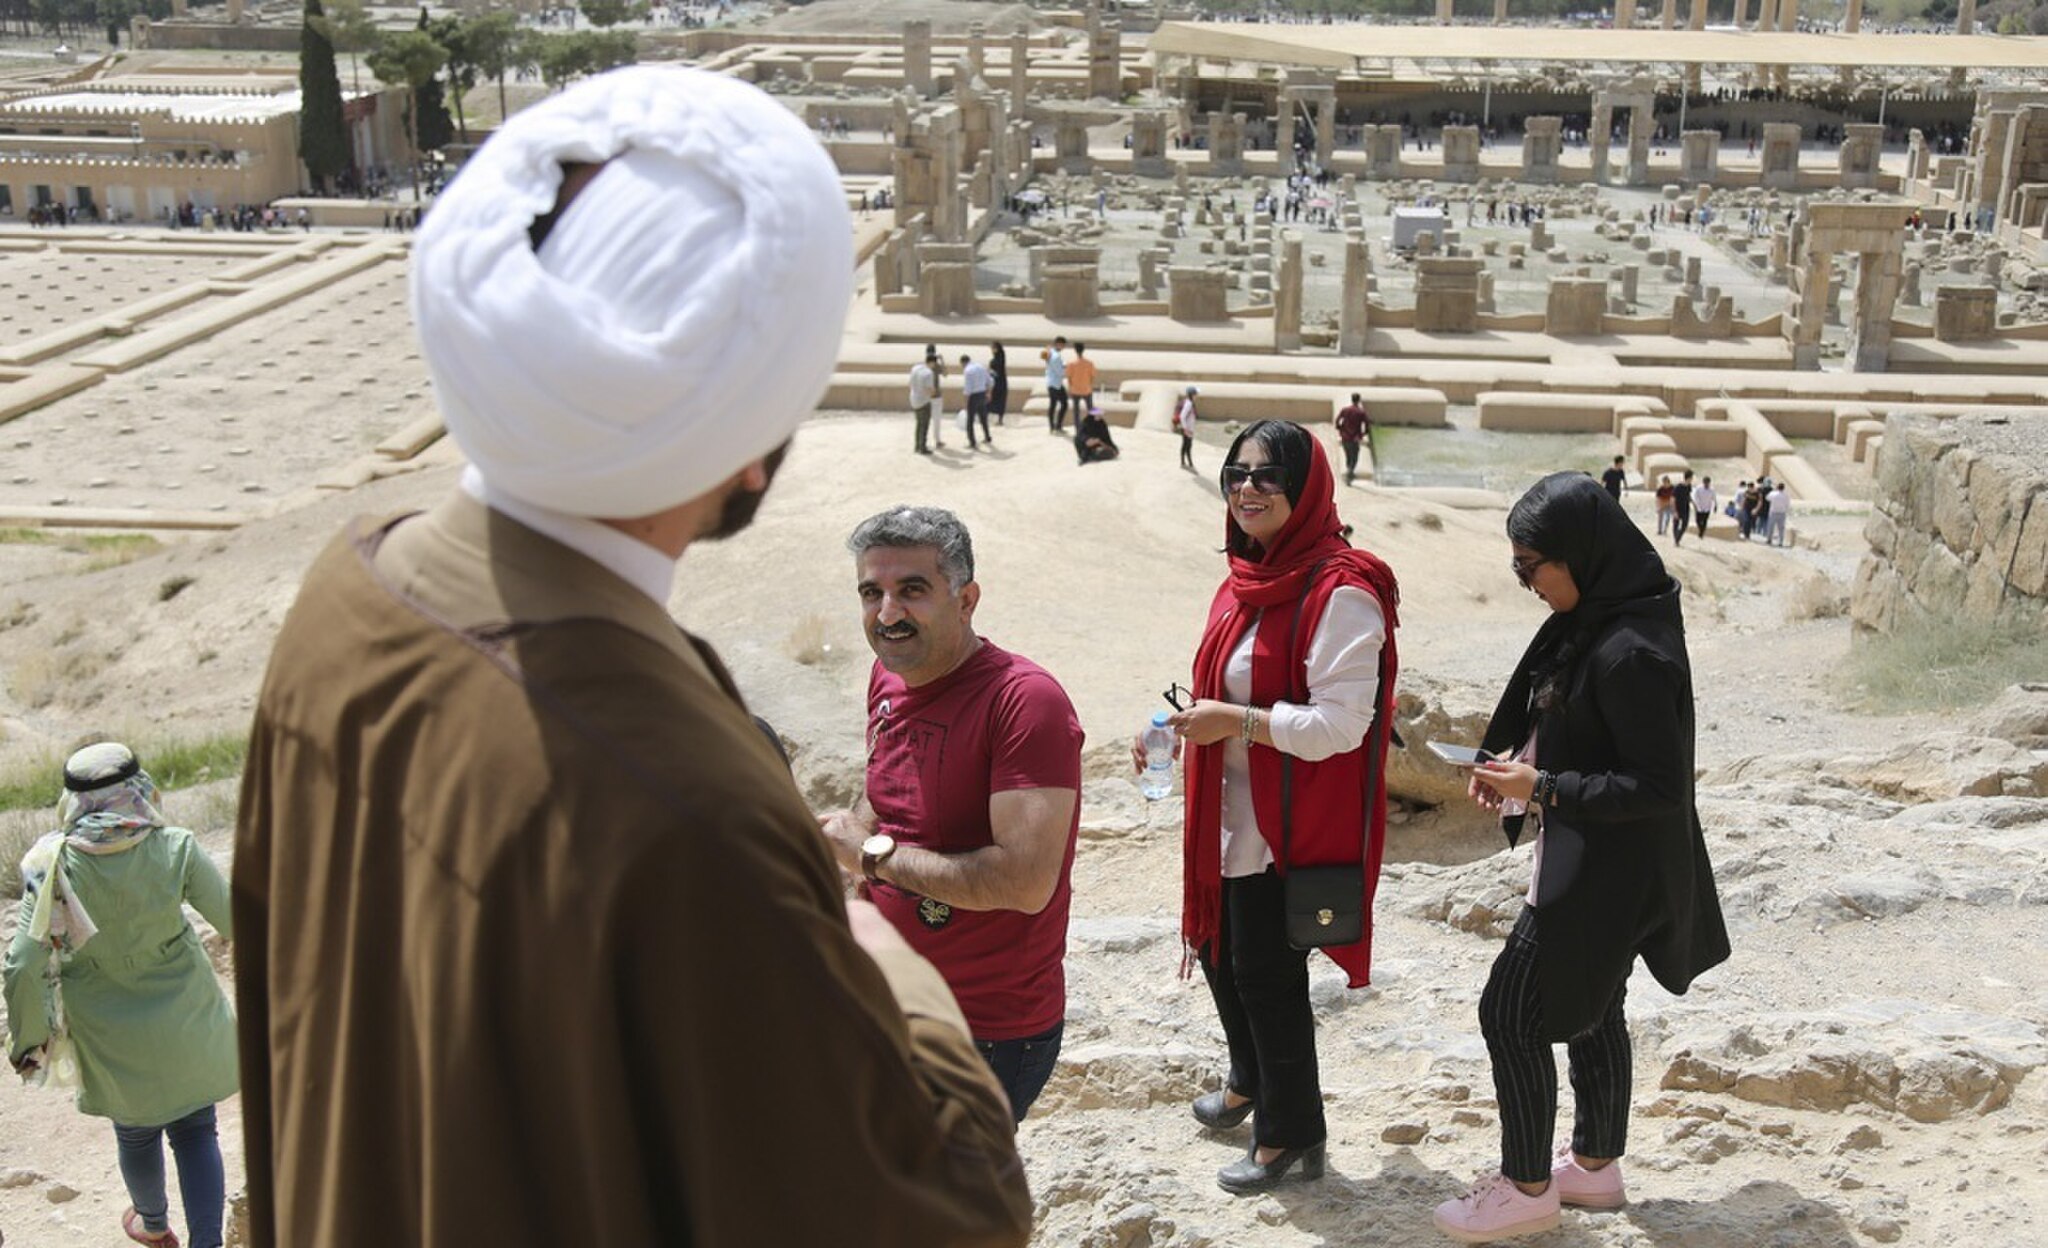
Title: Aramesh-e Bahari (Spring peace) project by Iranian Awqaf in Persepolis (13970104000108636574745161308911 99828)
Description: Aramesh-e Bahari (Spring peace) project by Iranian Awqaf in Persepolis. see full gallery
Date: 2018-03-25 22:11:58
Categories: Files from external sources with reviewed licenses, Photographs from farsnews.ir, 2018 in Persepolis, Unidentified Twelver Shia clerics from Iran, Buildings in Iran during Nowruz 2018, Aramesh-e Bahari